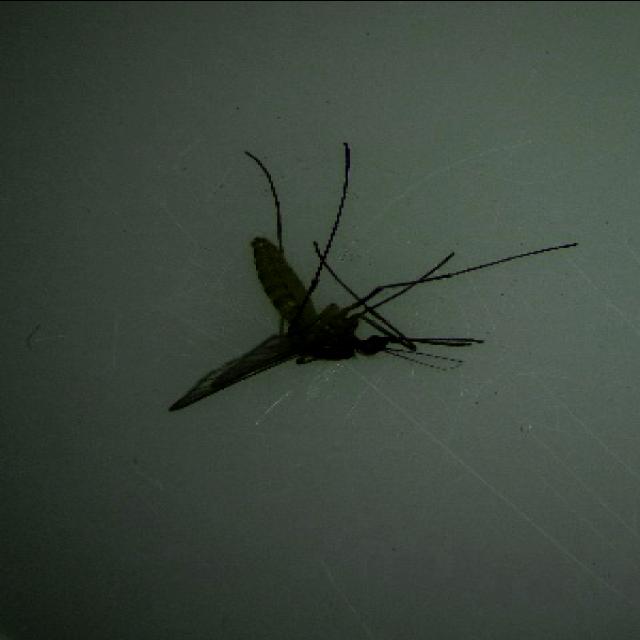
Species: culex_pipiens